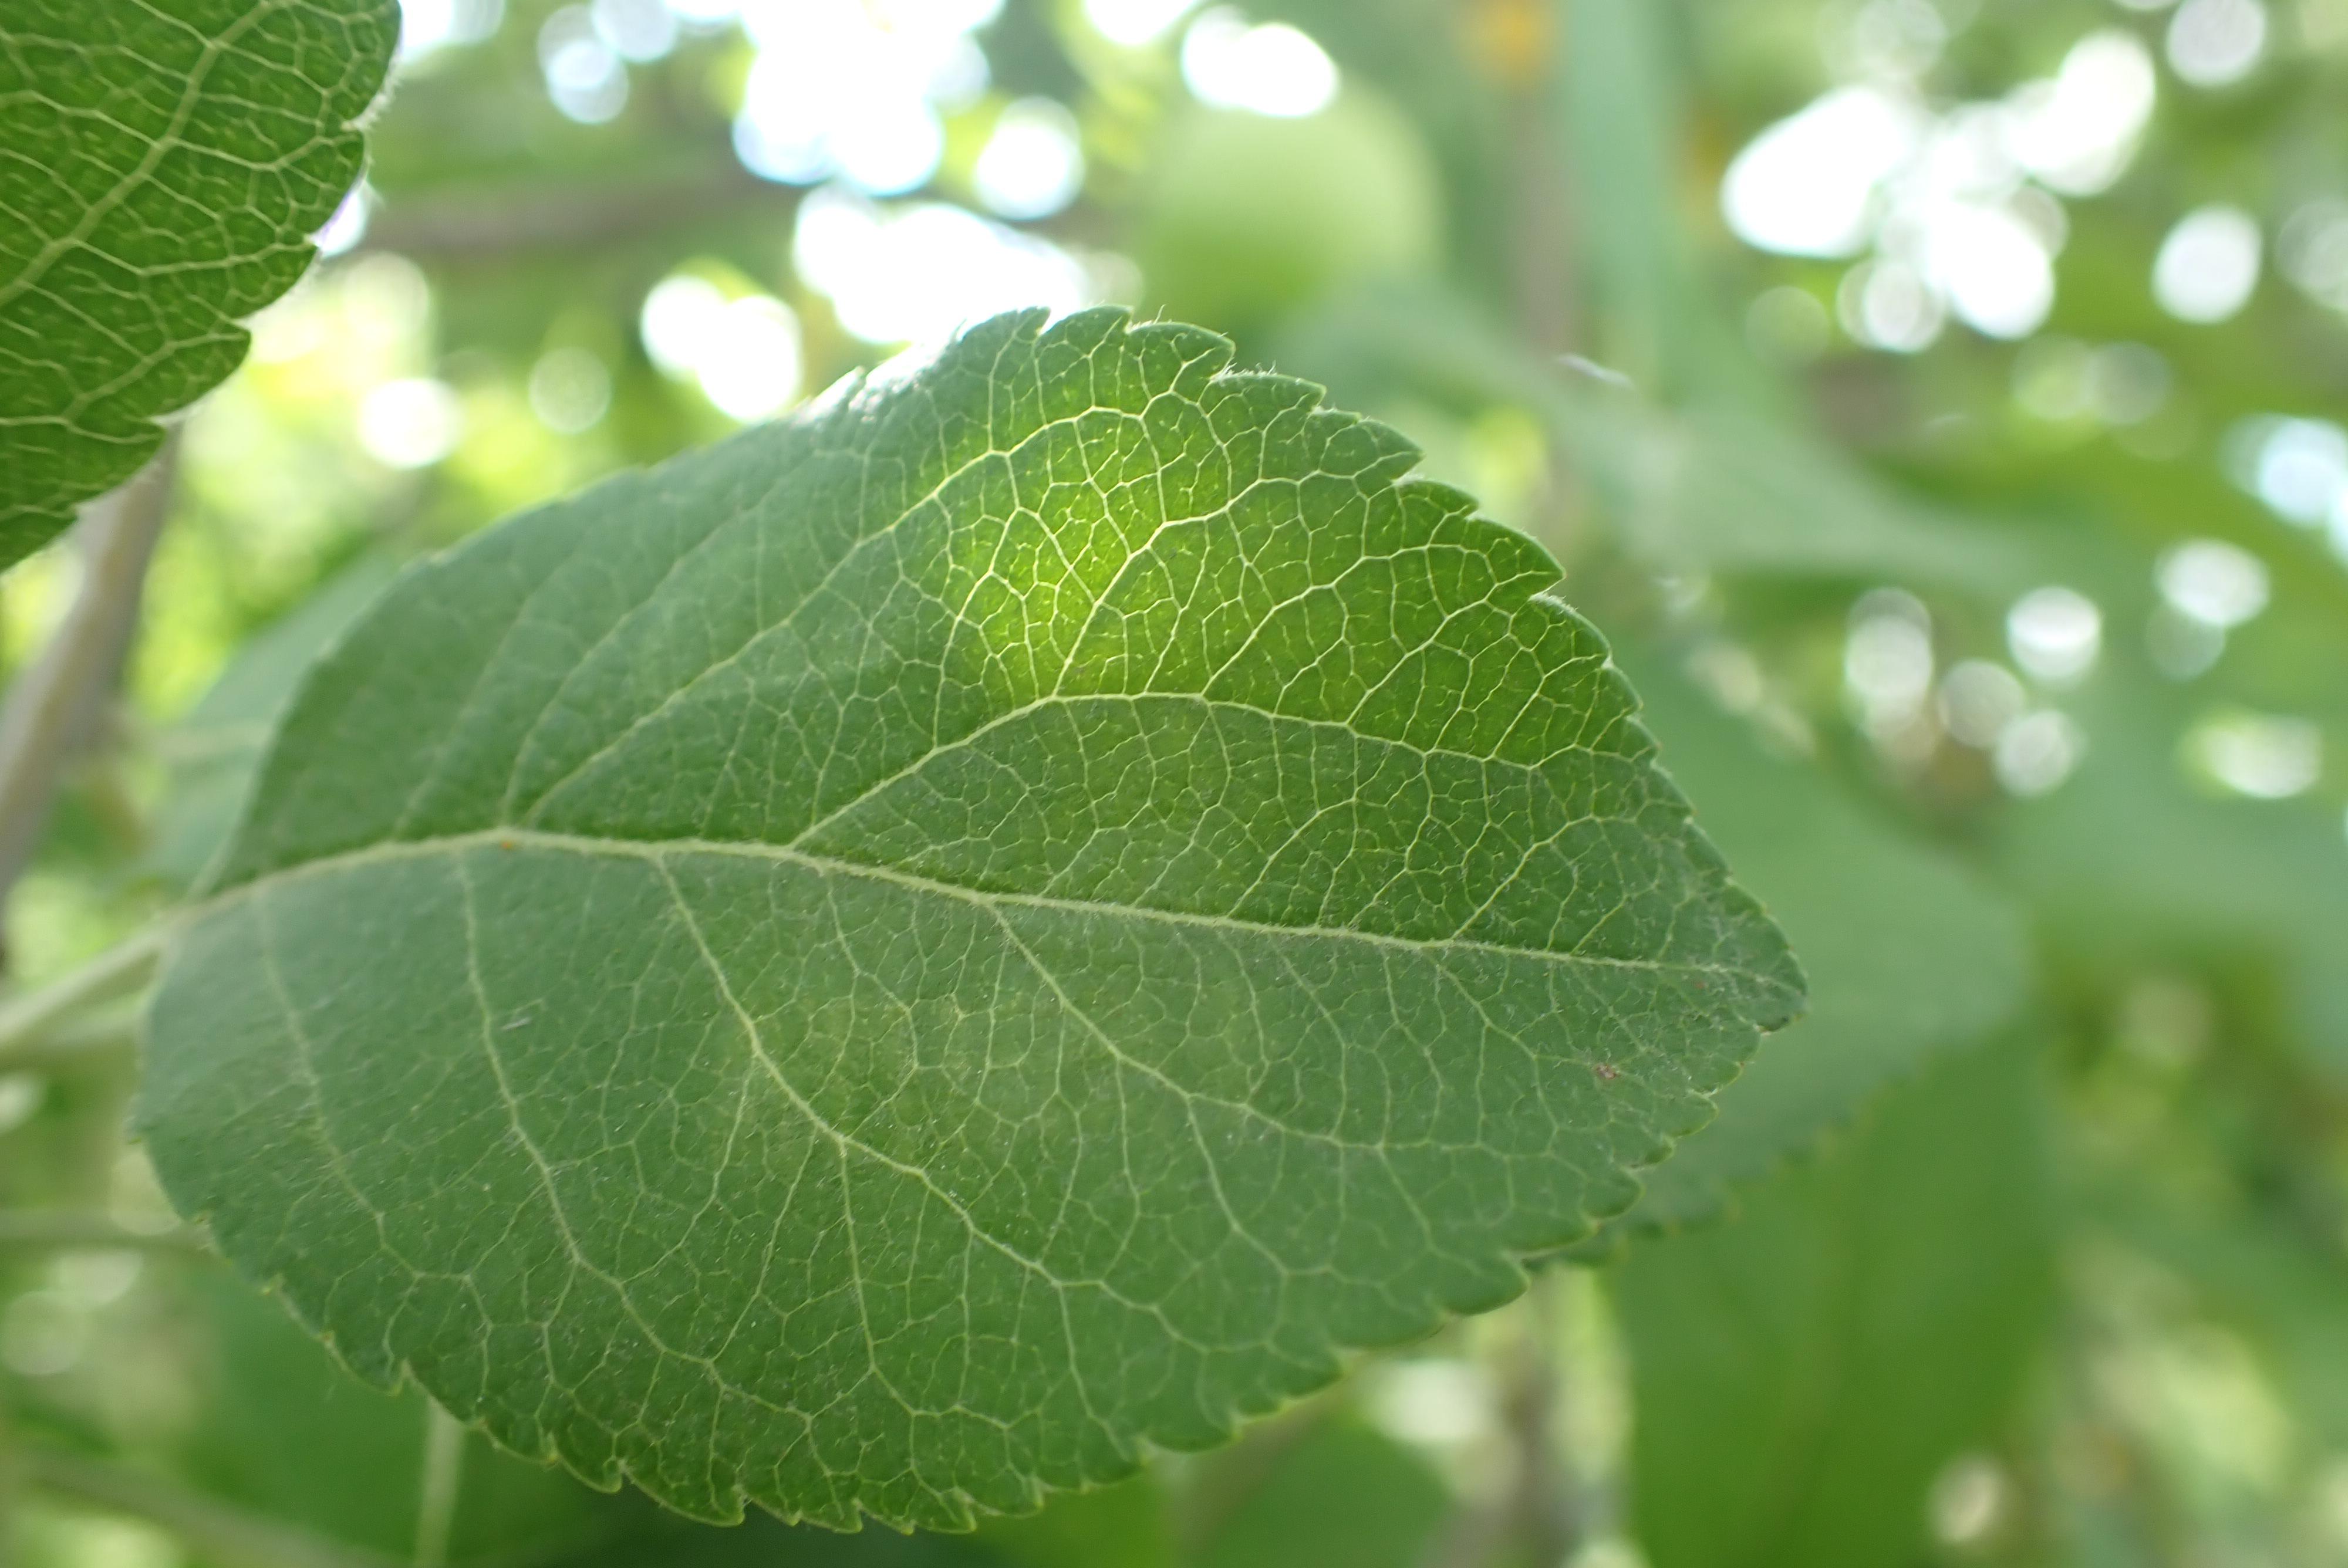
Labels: healthy